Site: brandenburg
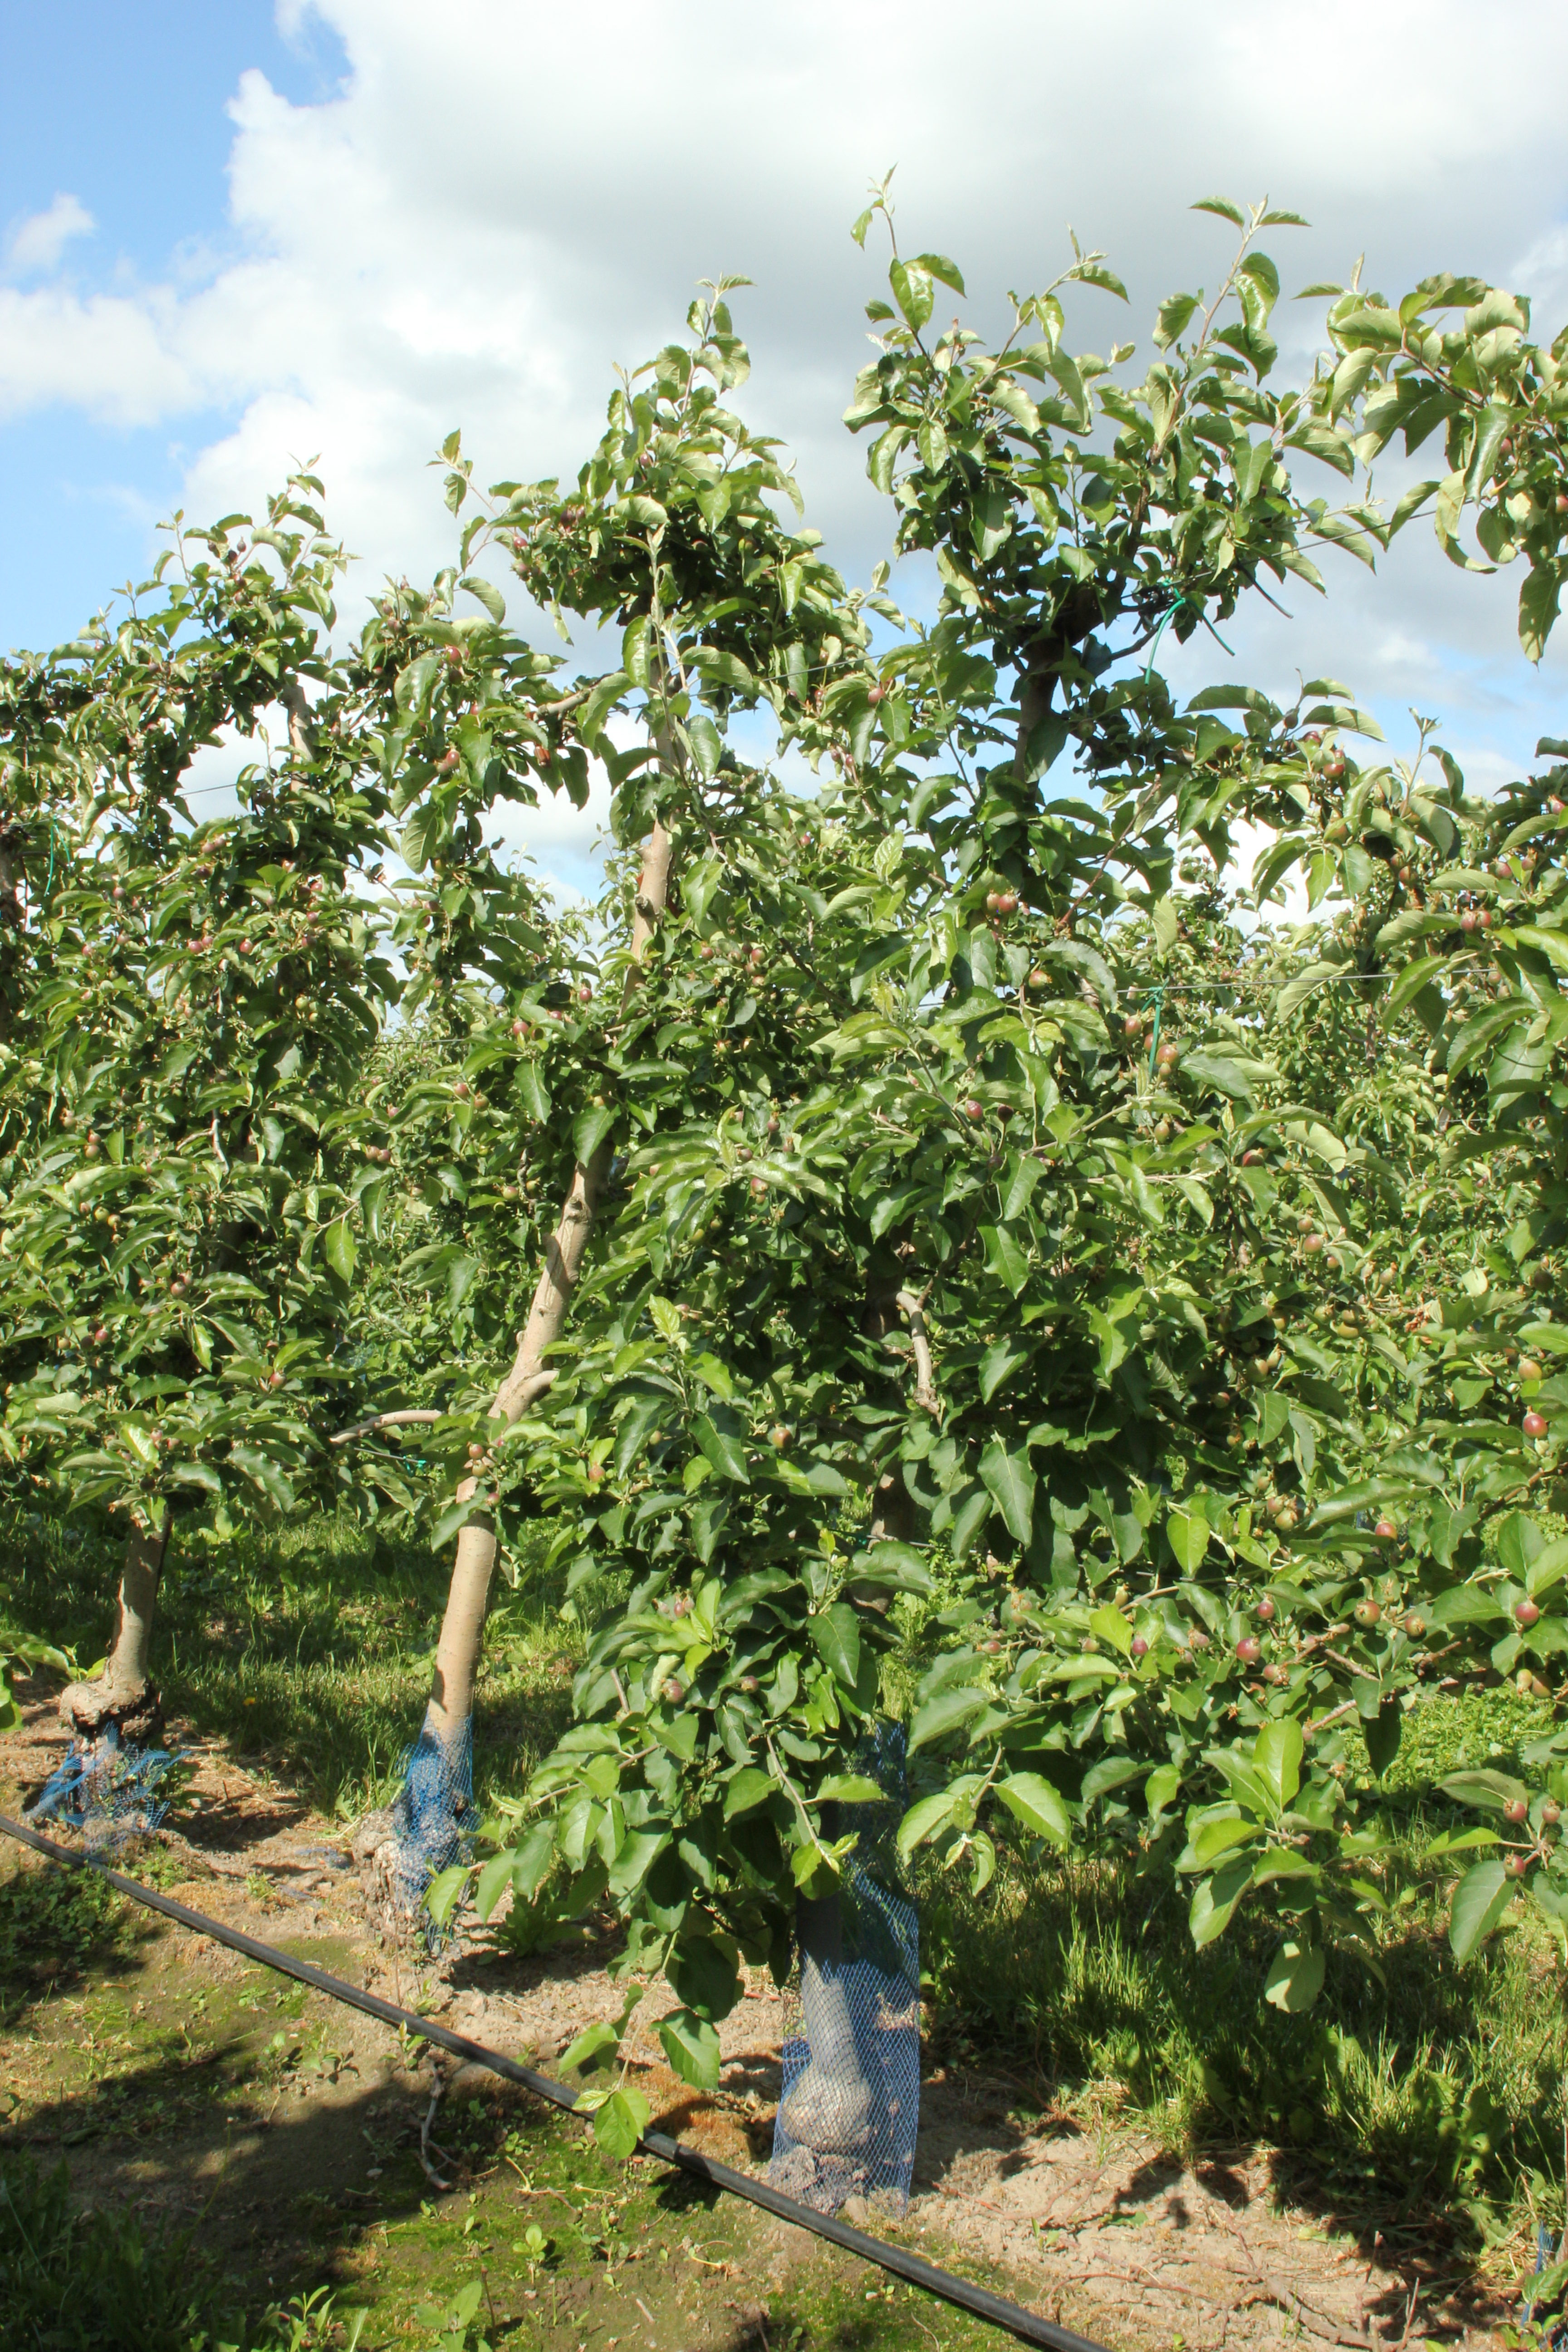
Growth stage (BBCH 72): Development of fruit